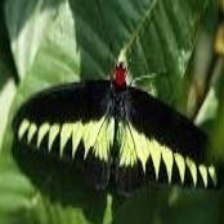
Species: BROOKES BIRDWING